St Ives Rural District

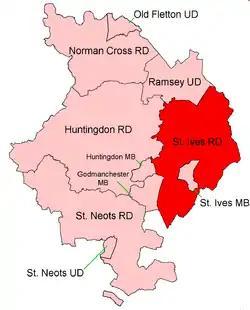
Position within Huntingdonshire

St Ives was a rural district in Huntingdonshire from 1894 to 1974, surrounding the urban area of St Ives.